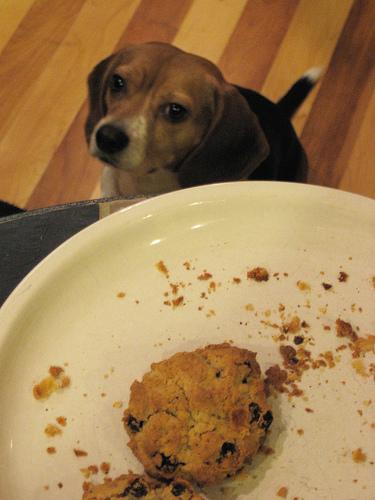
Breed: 276-n000113-beagle